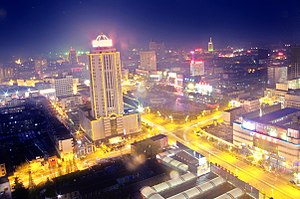
Hanzhong
Hanzhong centrum ved nattetid
Hanzhong er en by på præfekturniveau i den sydvestlige del af provinsen Shaanxi i det centrale Kina. Bypræfekturet har et areal på 27.246 km², og en befolkning på 3.780.000 mennesker; det ligger langs den øvre del af floden Hanjiangs løb, syd for Qinlingbjergene og nord for Bashanbjerget.